Saskatchewan Highway 5

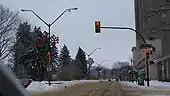
University Bridge access

According to the Atlas of Saskatchewan, the elevation around Saskatoon is between . Leaving Saskatoon, travel is through a moist mixed grassland ecoregion.Just outside the city limits, Highway 5 connects with Highway 41 at the site of a small commercial area. The remainder of the highway to the Manitoba border is an undivided highway. The communities of Strawberry Hills, Discovery Ridge and Settler's Ridge are just off km 18 on Highway 5. At km 21, Highway 5 intersects Highway 316.